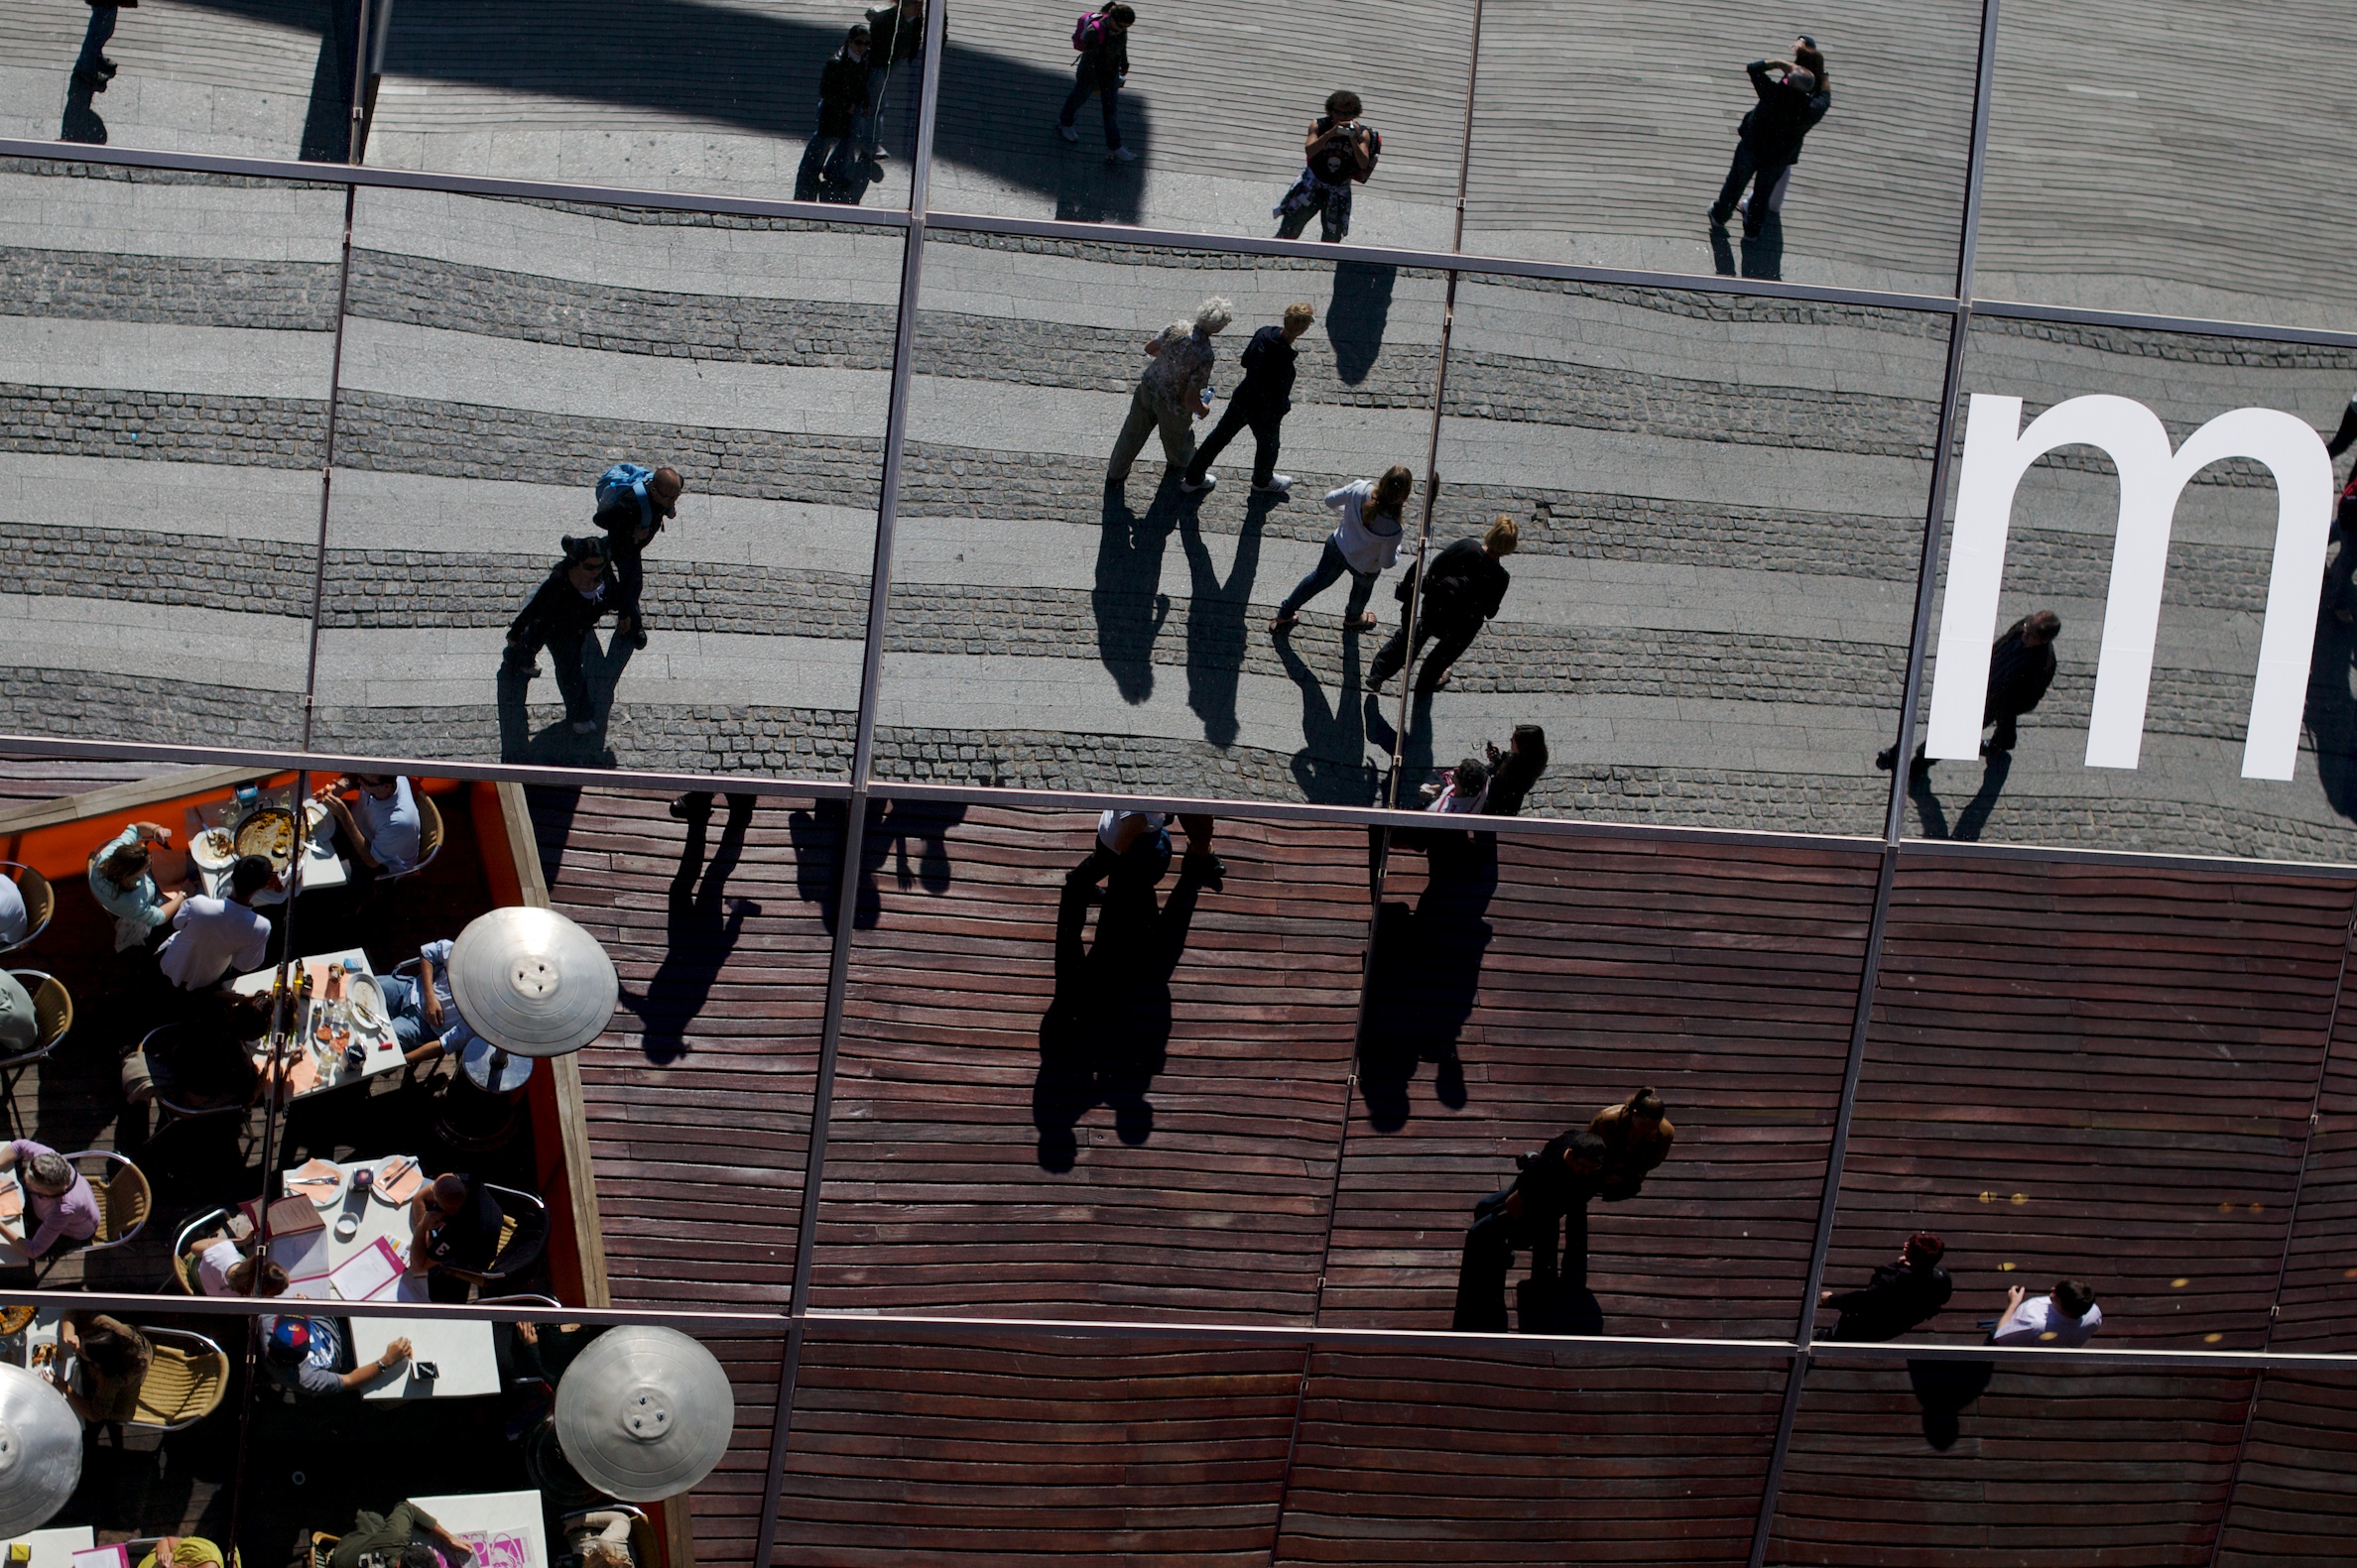
street, crowd, barcelona, image